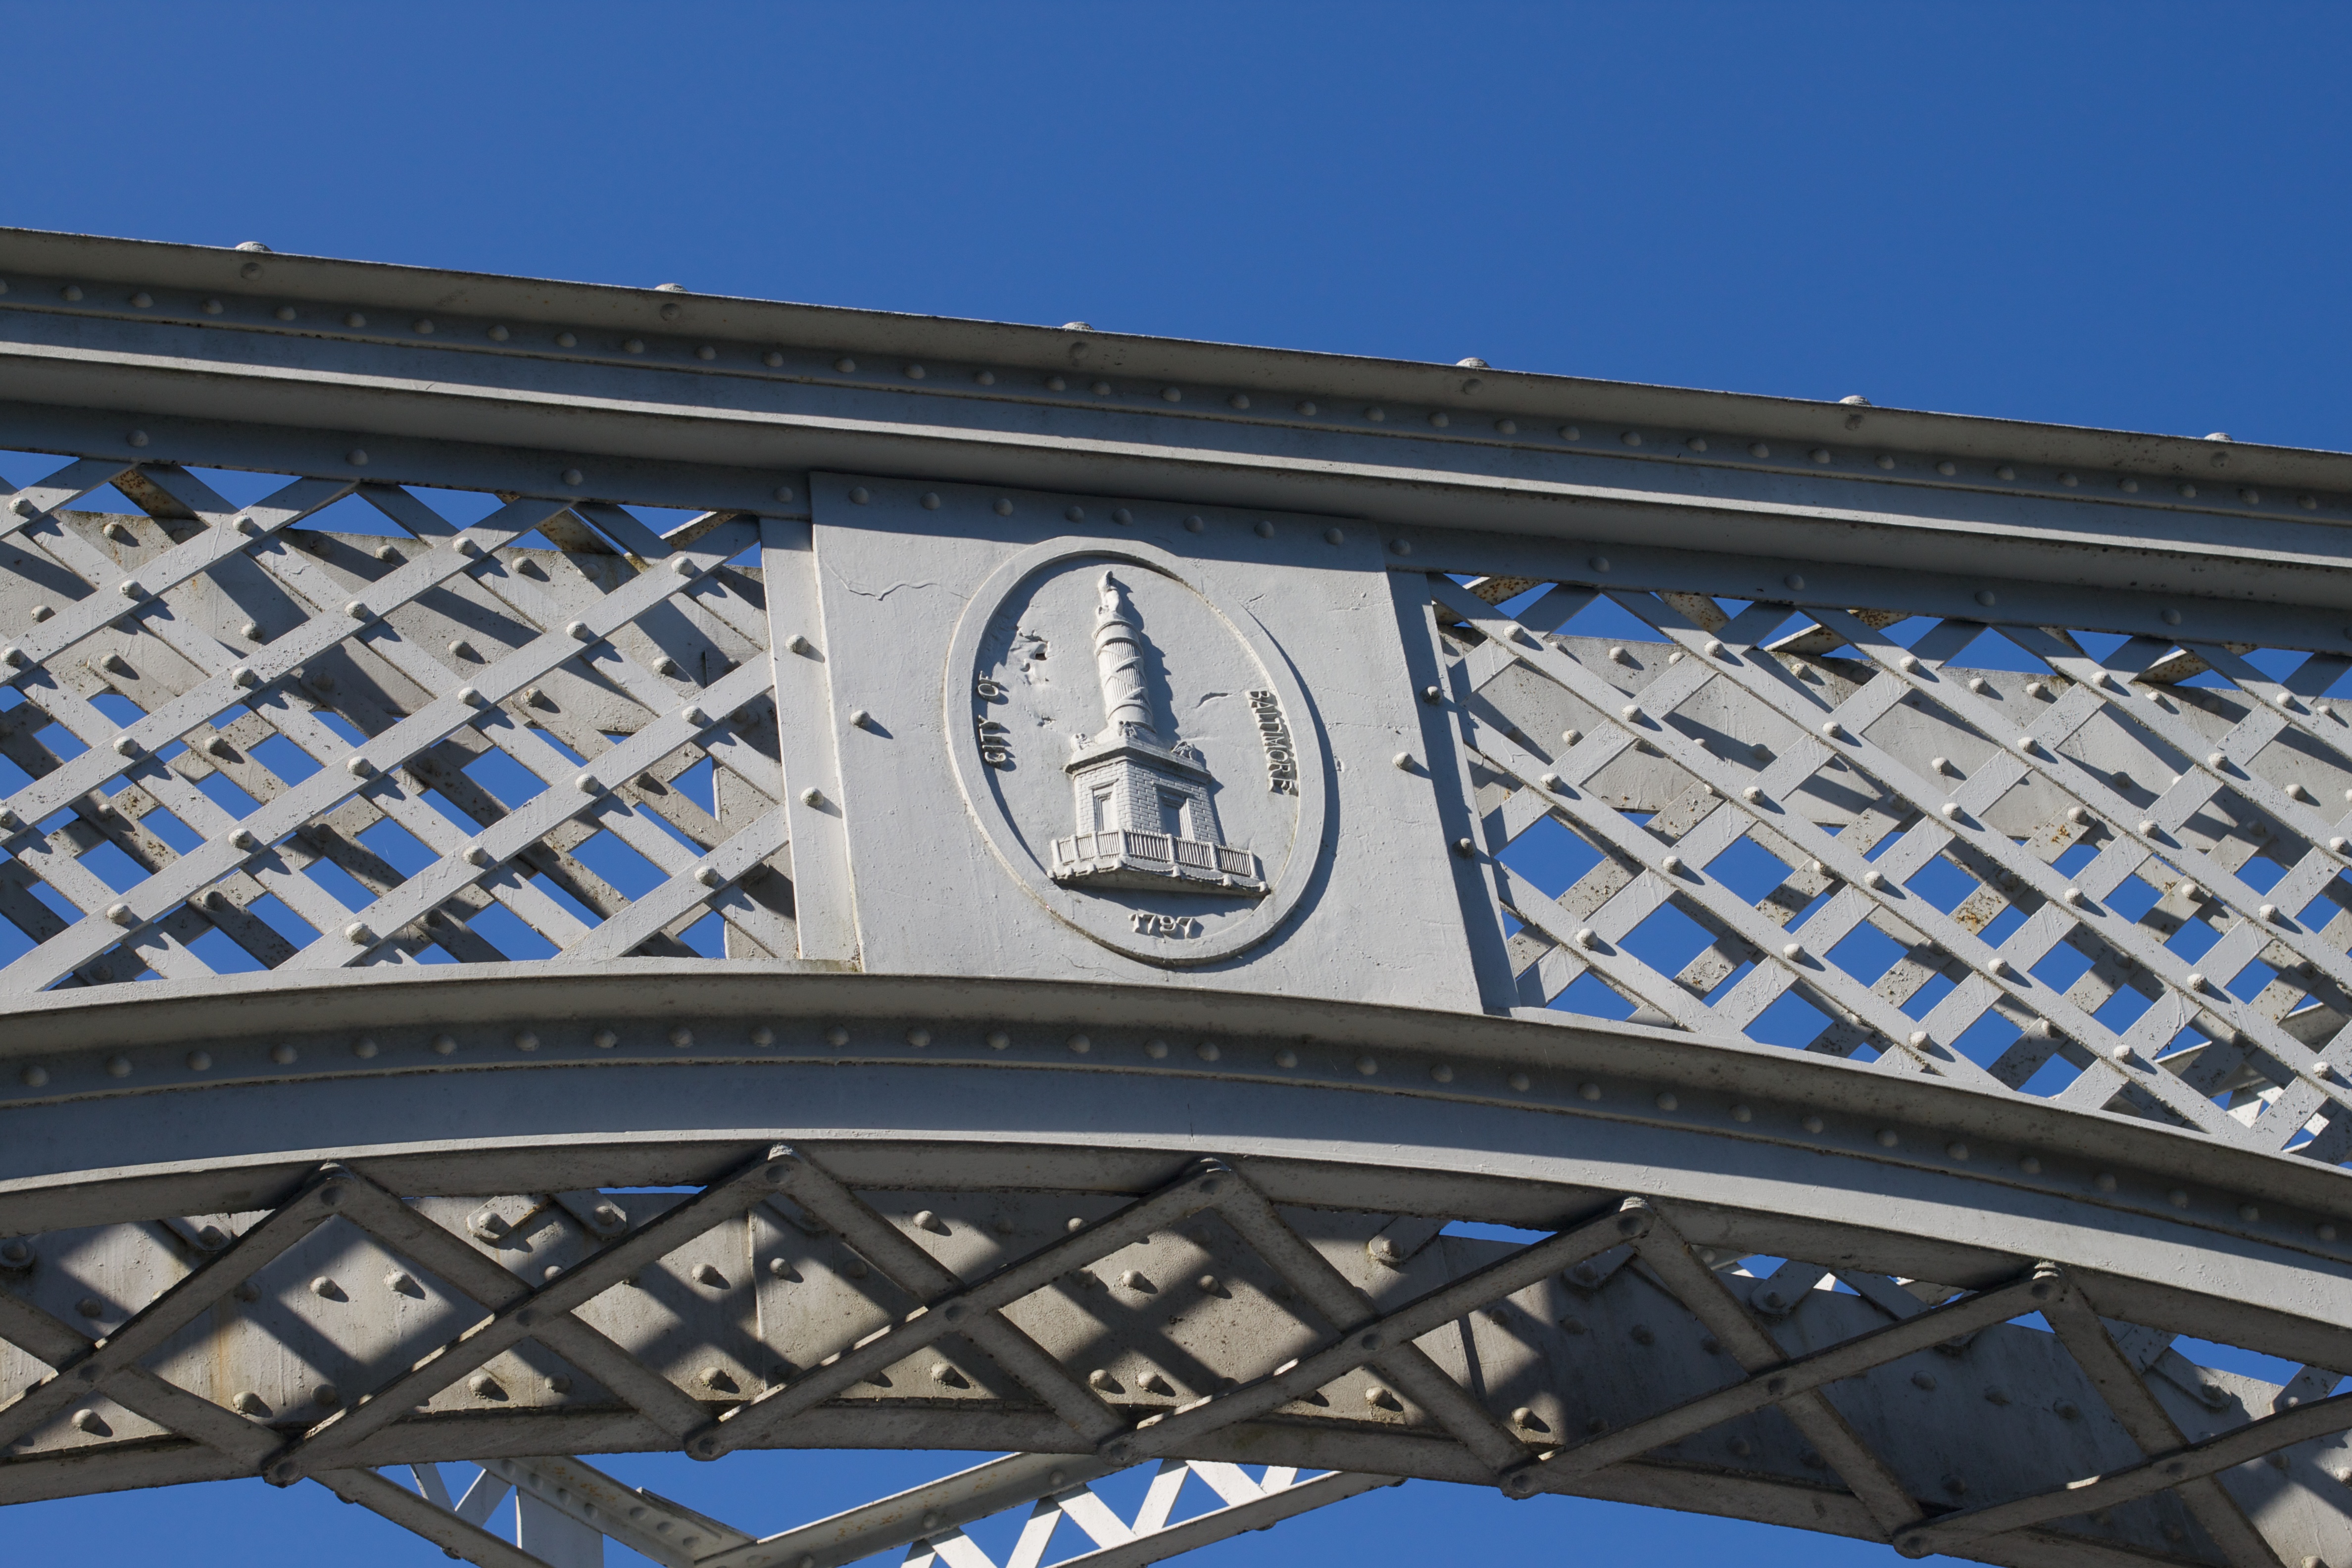
architecture, structure, landmark, facade, blue, stadium, odyssey, automotive exterior